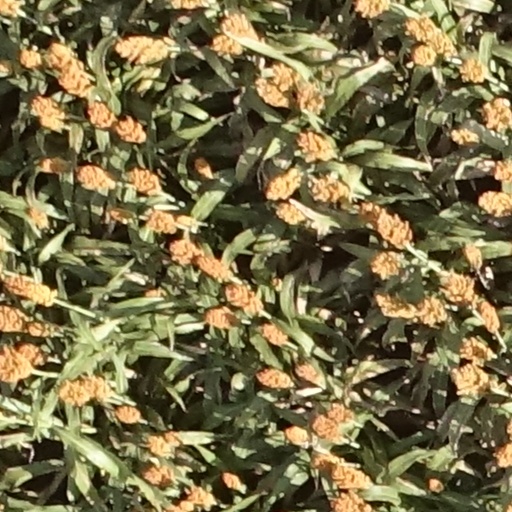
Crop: sorghum